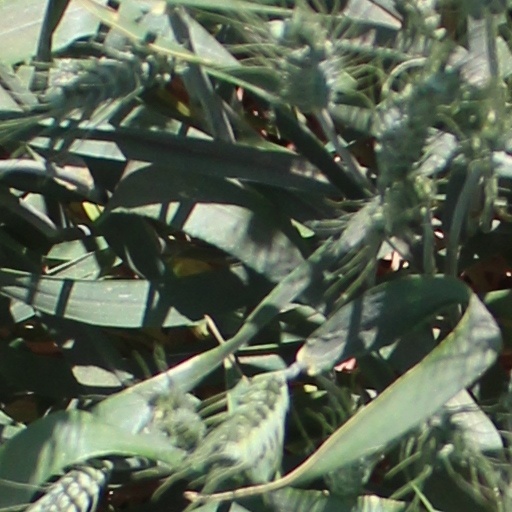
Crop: wheat